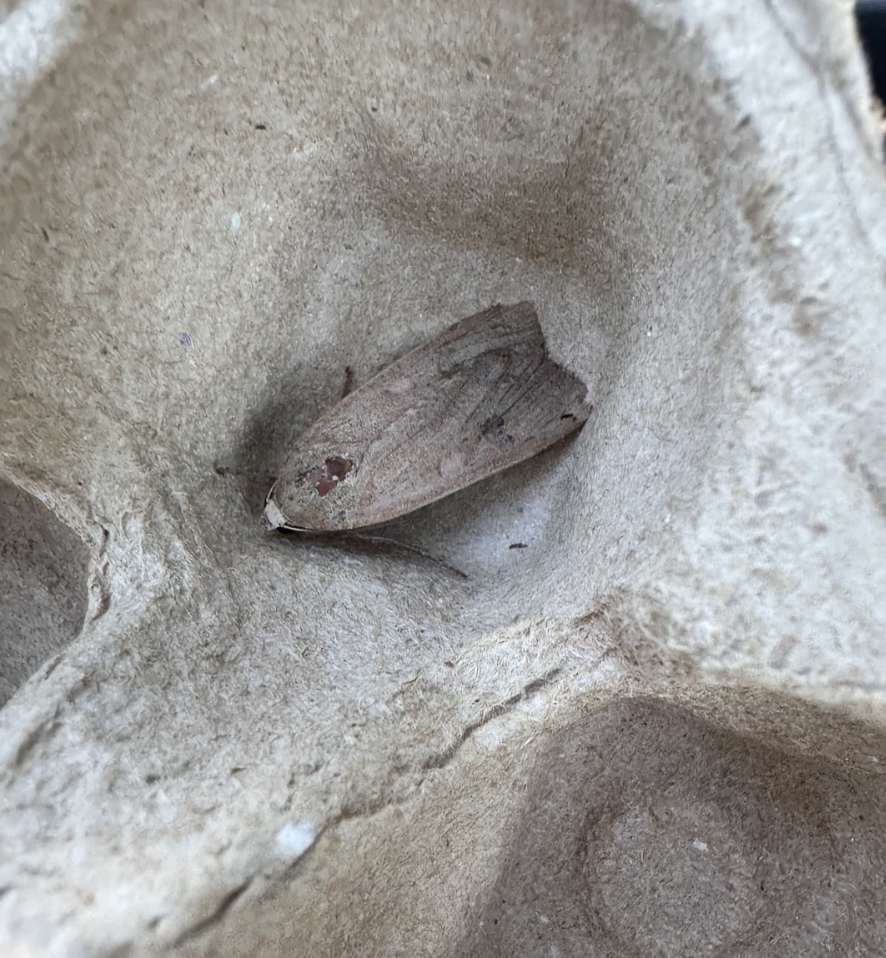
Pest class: cutworms